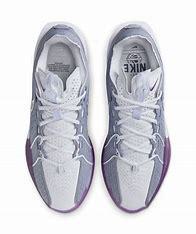
Brand: Nike
Model: G T Cut 3